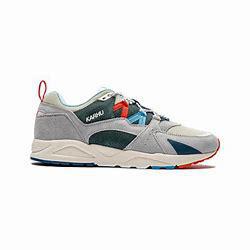
Brand: Karhu
Model: 100